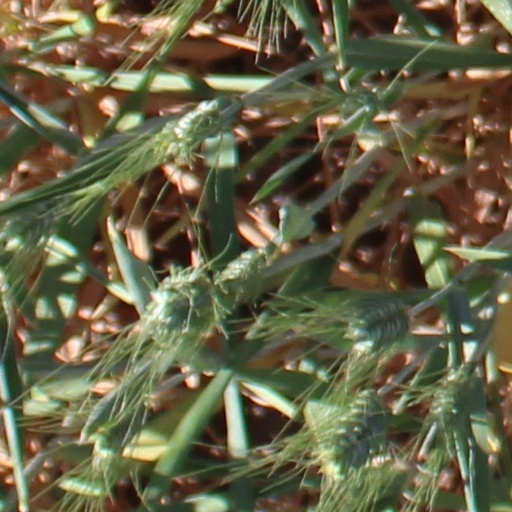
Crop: wheat